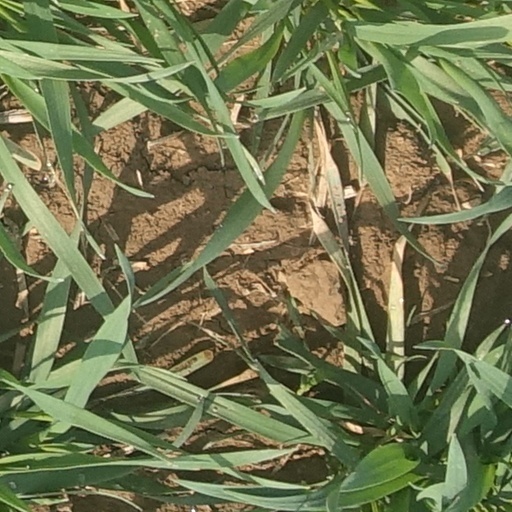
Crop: wheat